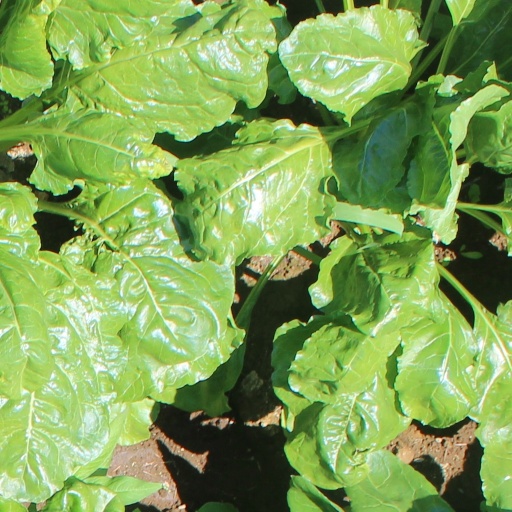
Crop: sugar beet